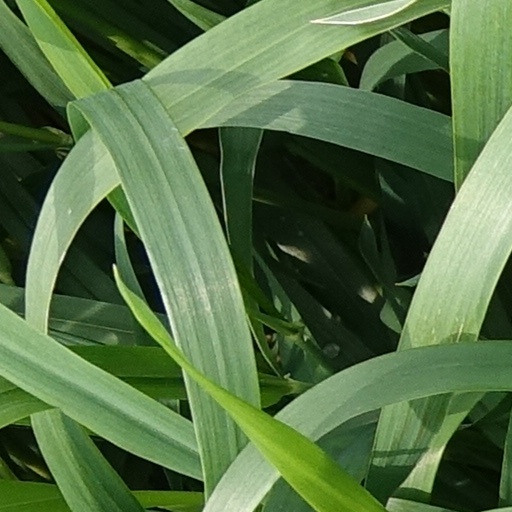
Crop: wheat